Sohrevardi Street

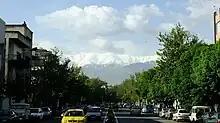
Sohrevardi Street

Sohrevardi street (formerly known as Farah street) is one of Tehran's streets.